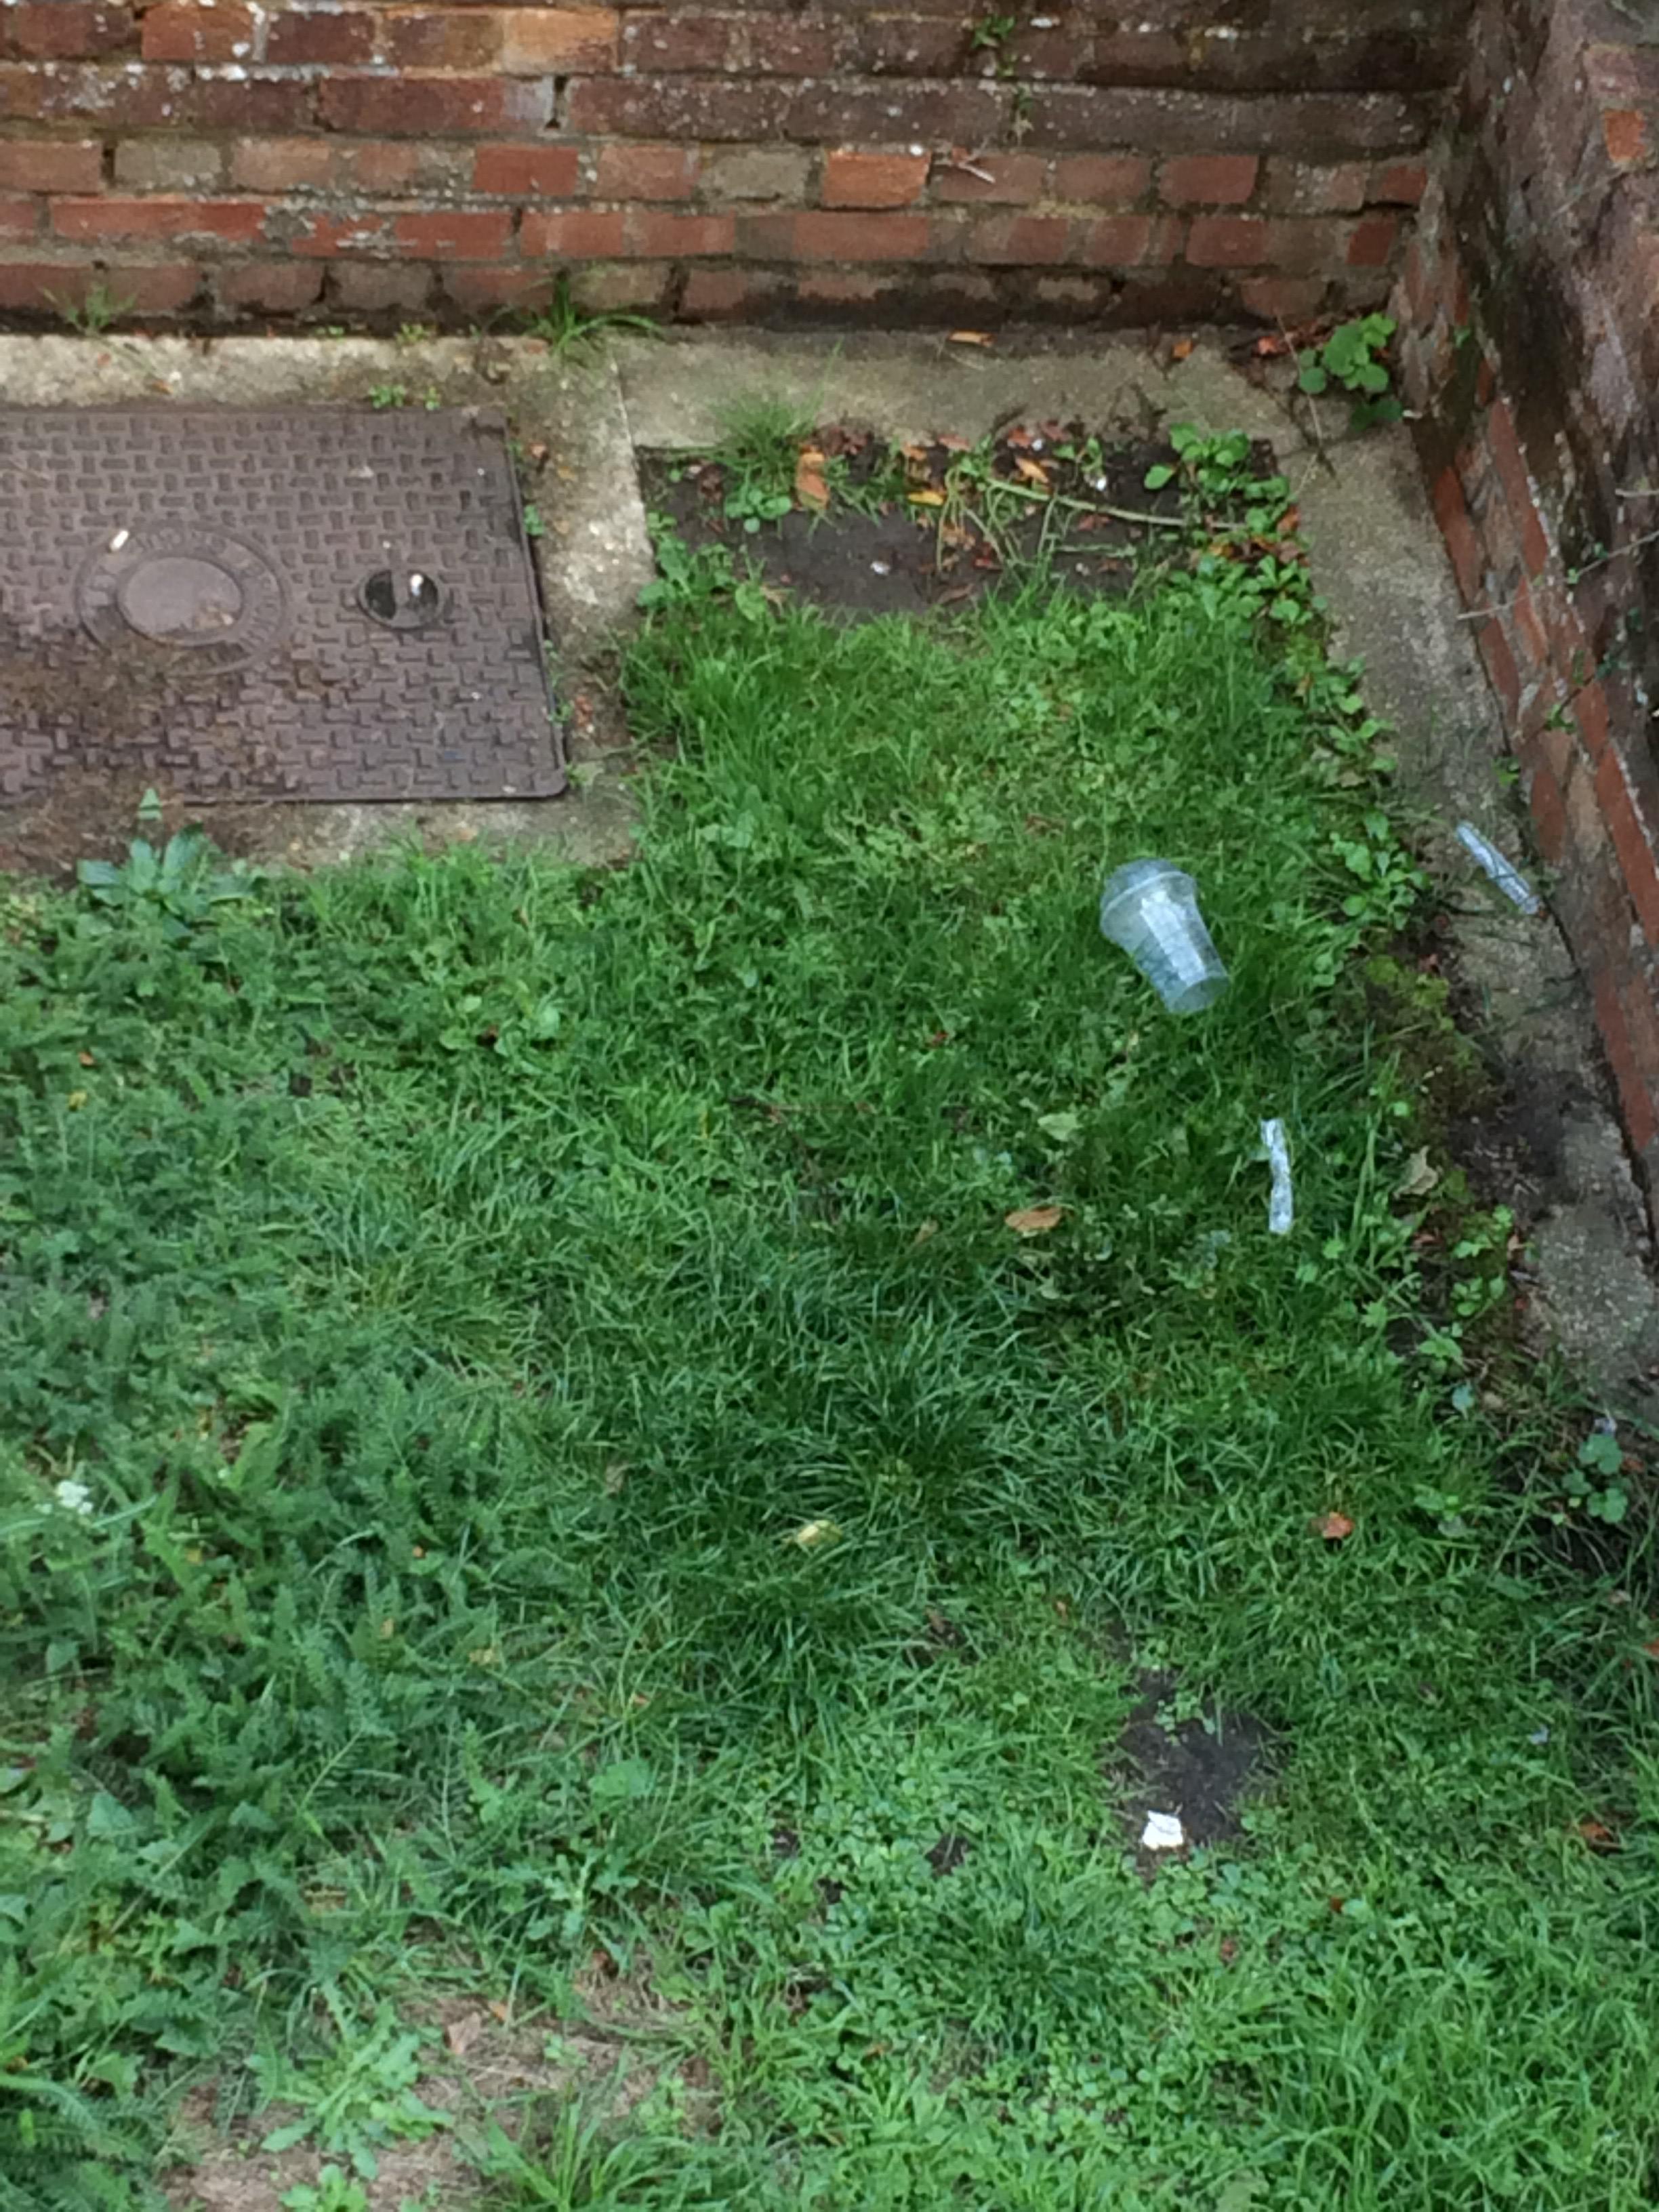
Object: Disposable plastic cup (Cup)

Object: Plastic lid (Lid)

Object: Other plastic (Other plastic)

Object: Unlabeled litter (Unlabeled litter)

Object: Cigarette (Cigarette)